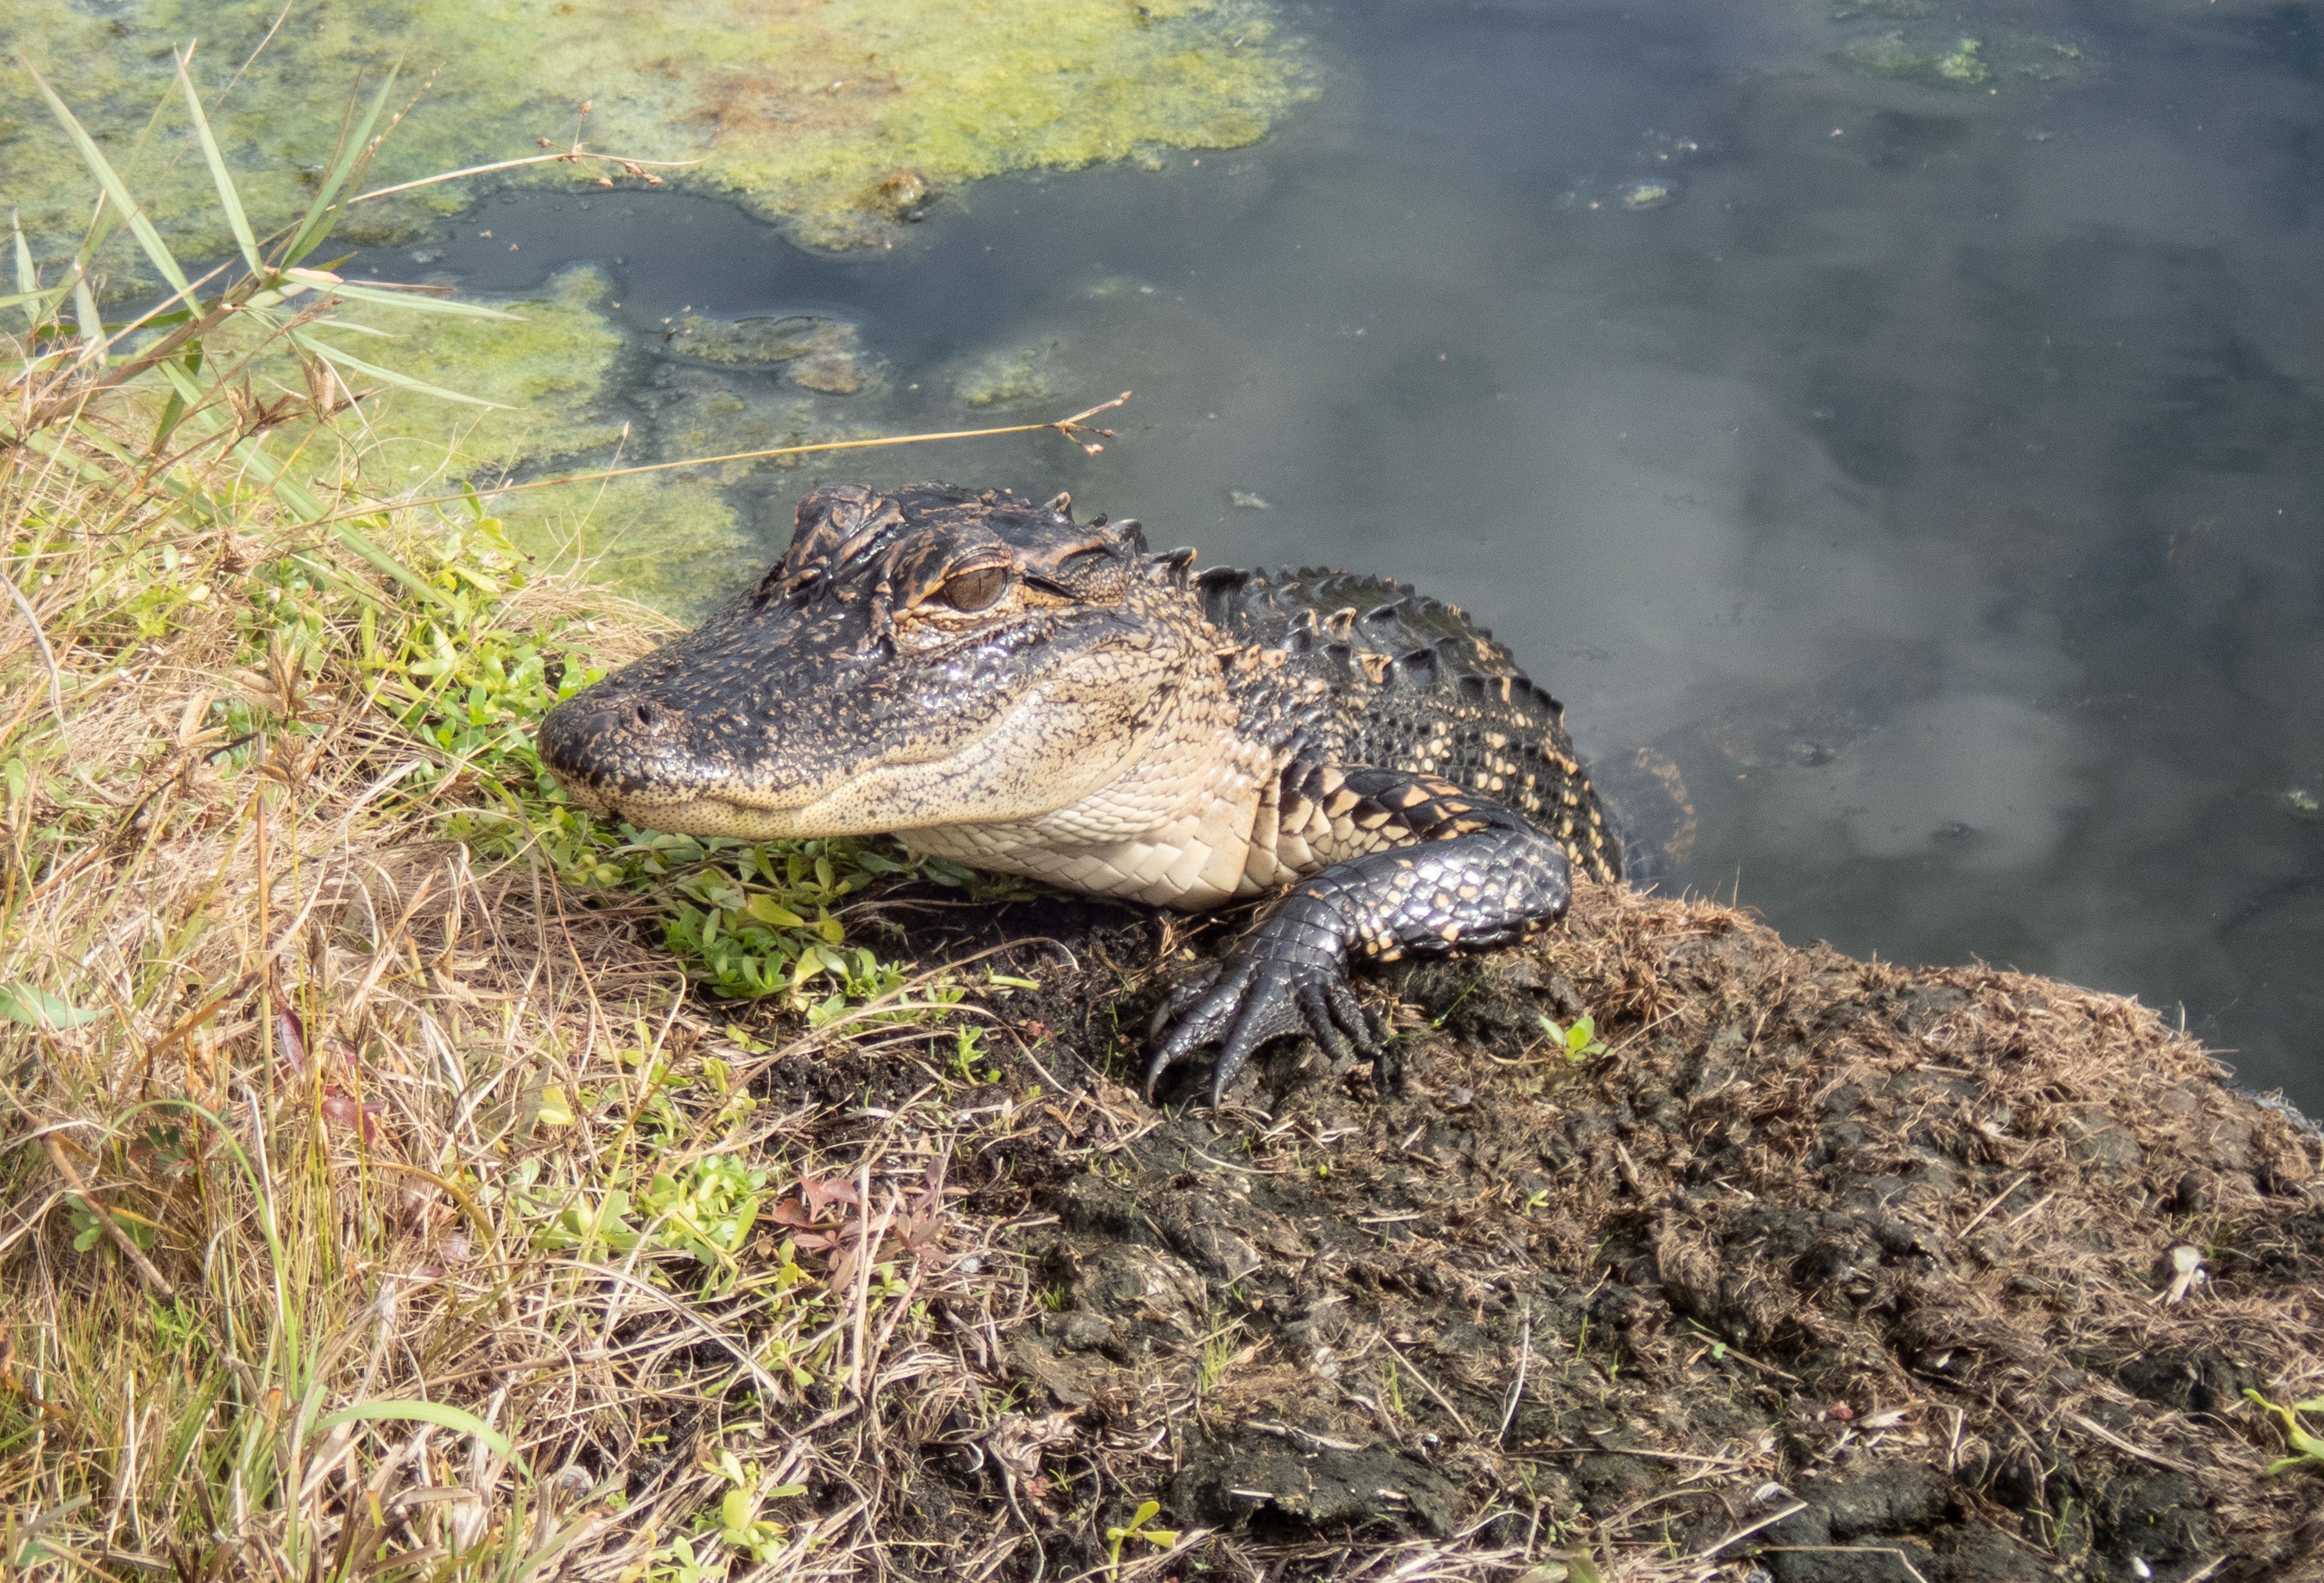
alligator, swamp, reptile, crocodilia, crocodile, american alligator, fauna, nile crocodile, bank, terrestrial animal, wildlife